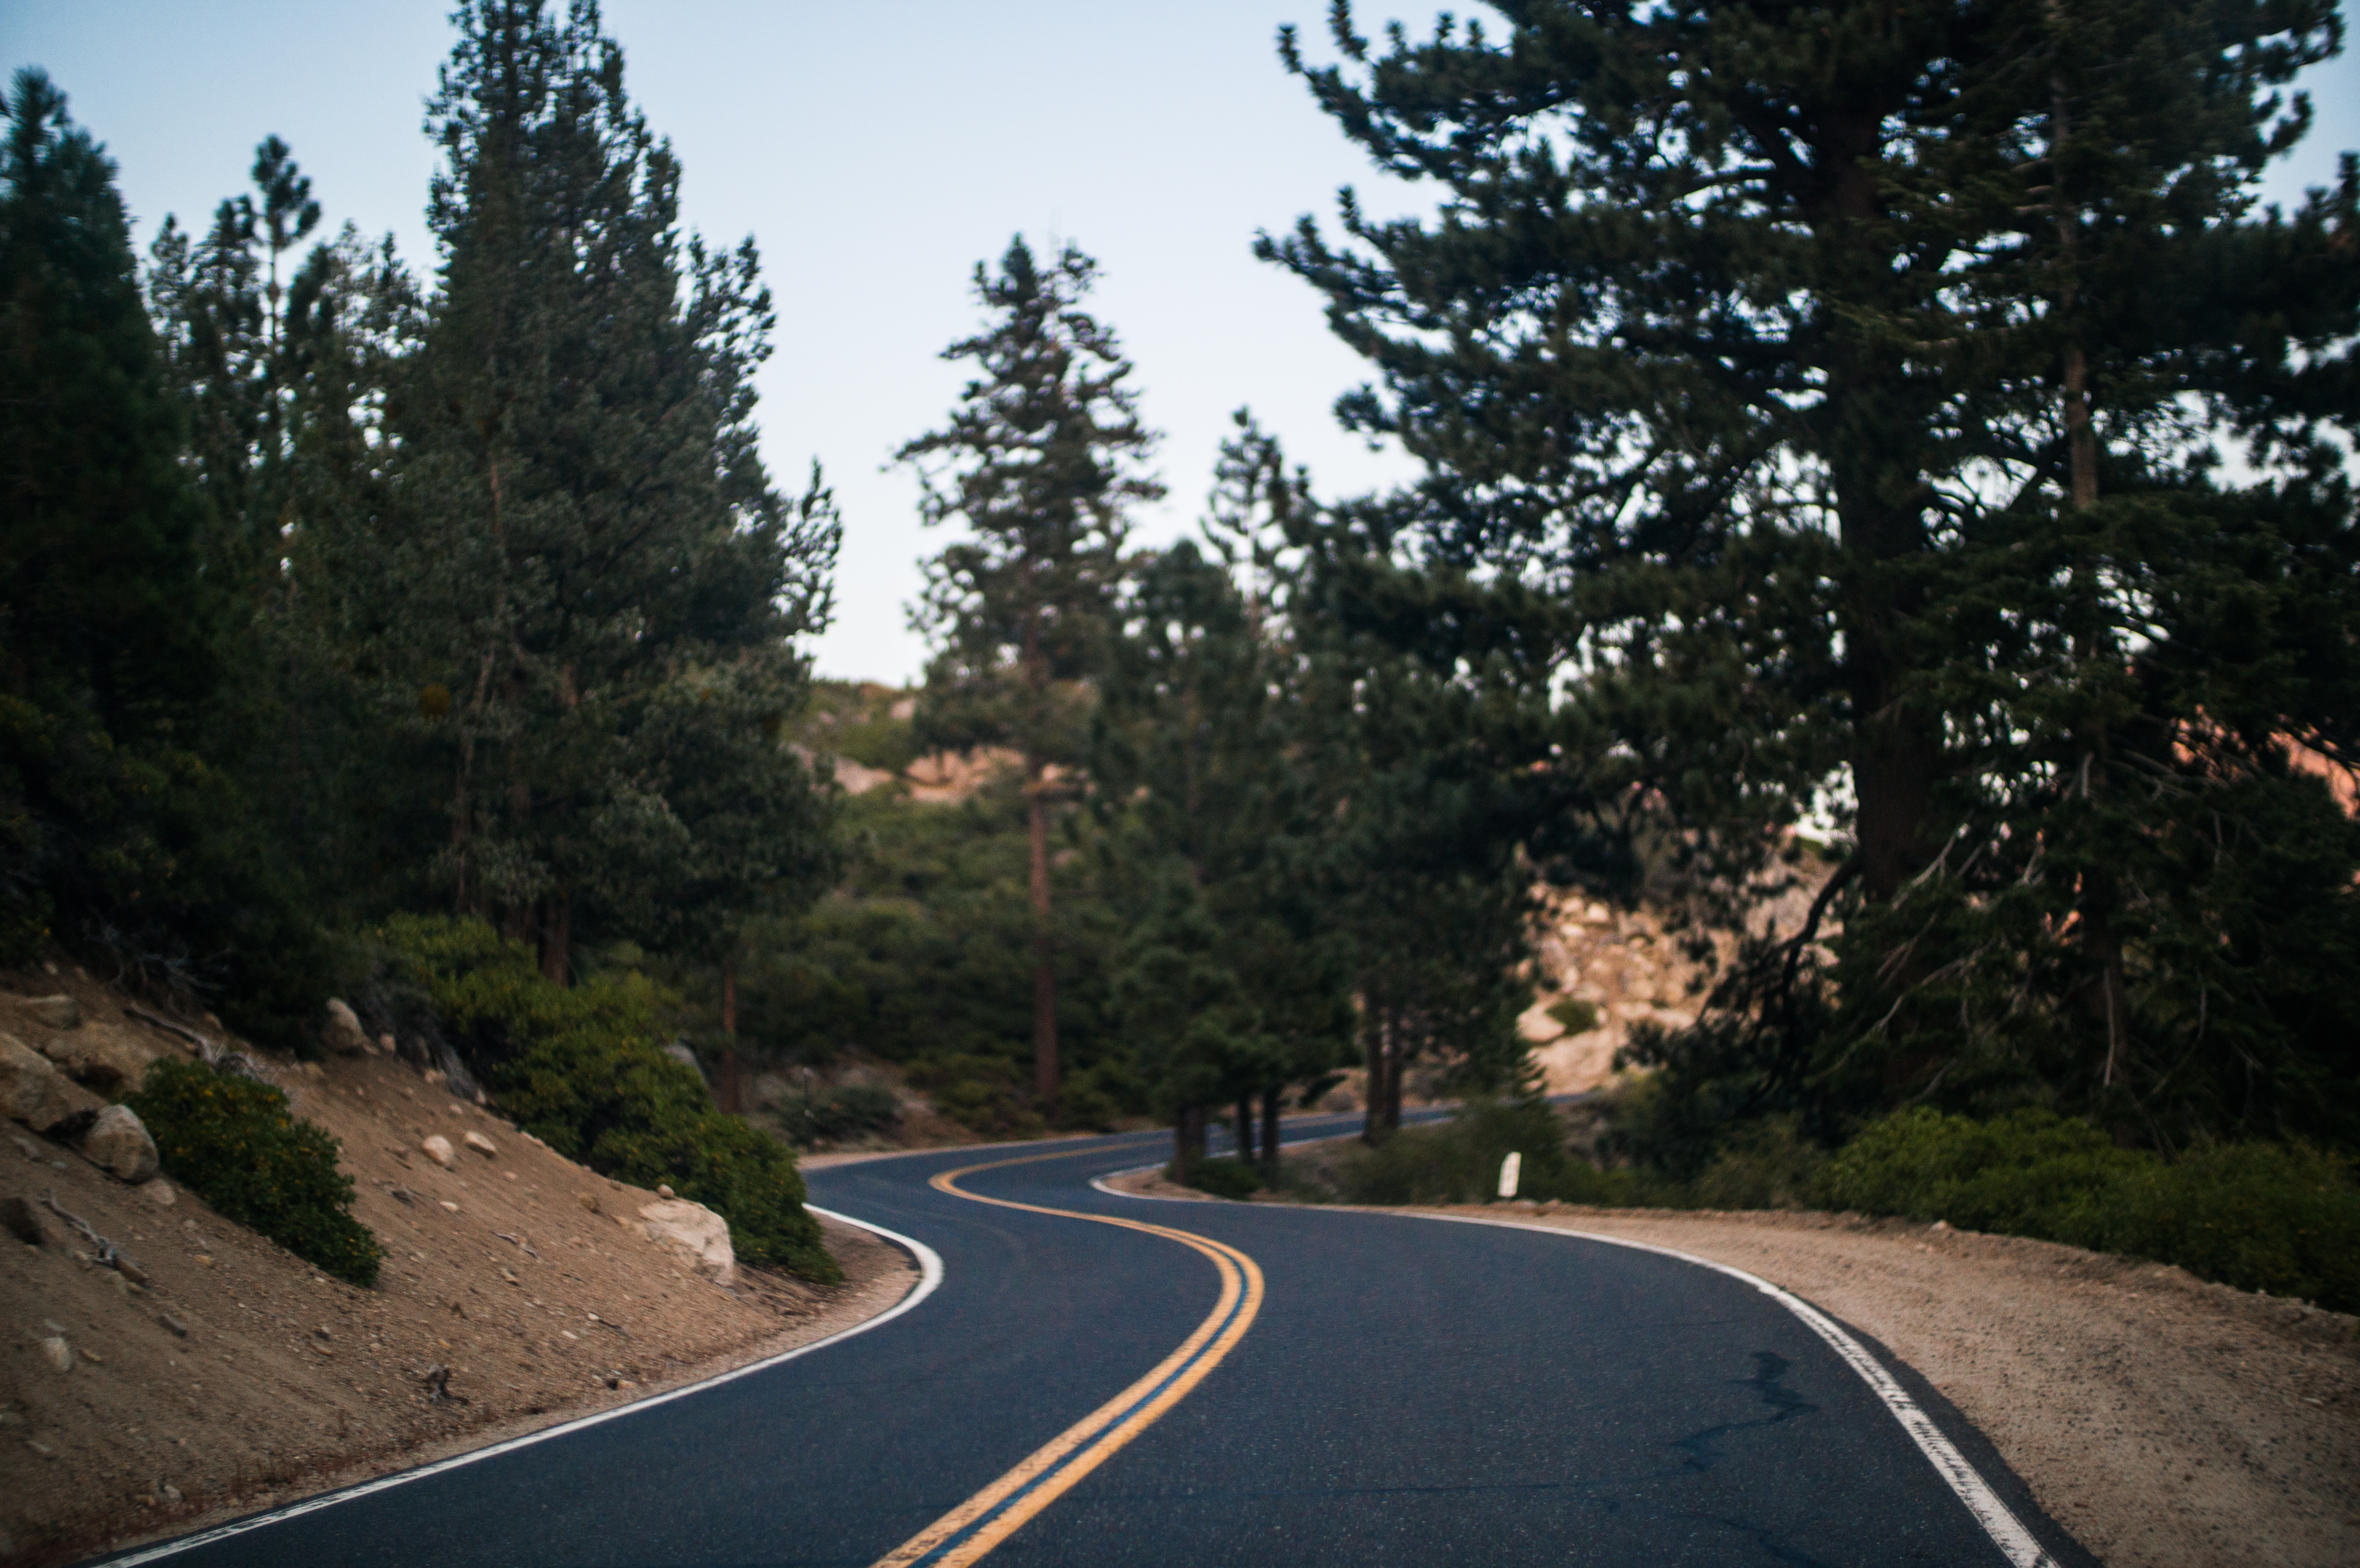
landscape, tree, sand, mountain, road, highway, asphalt, lane, trees, road trip, rocks, infrastructure, road surface, nonbuilding structure